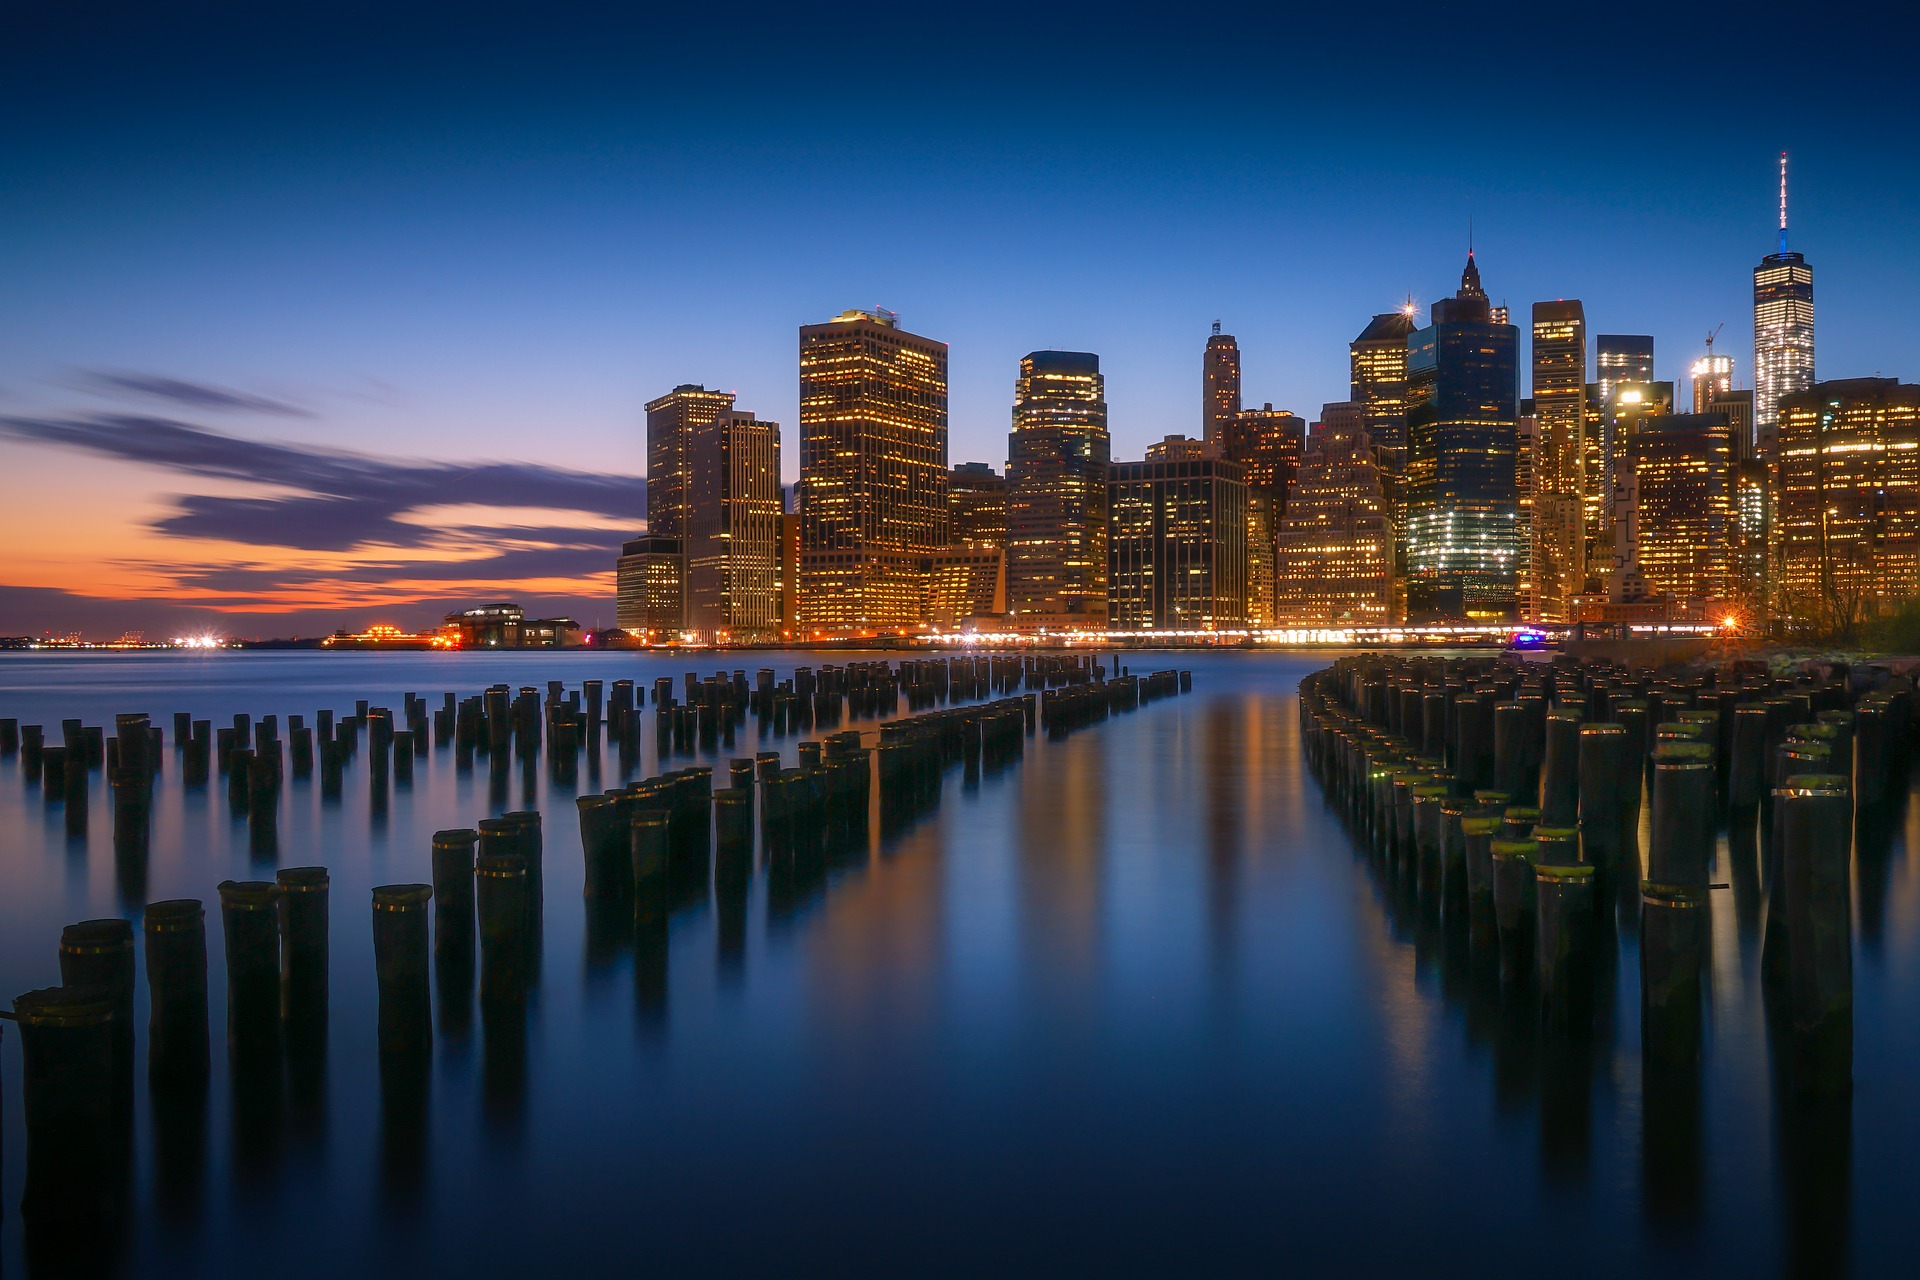
city, water, sky, skyscraper, daytime, building, water resources, cloud, nature, dusk, architecture, lake, tower block, natural landscape, horizon, cityscape, condominium, bank, morning, waterway, metropolitan area, landscape, metropolis, tower, afterglow, reflection, bridge, symmetry, evening, mixed use, dock, reservoir, harbor, winter, channel, town, night, dawn, apartment, skyline, sunrise, downtown, commercial building, headquarters, inlet, lake district, darkness, corporate headquarters, sea, river, ocean